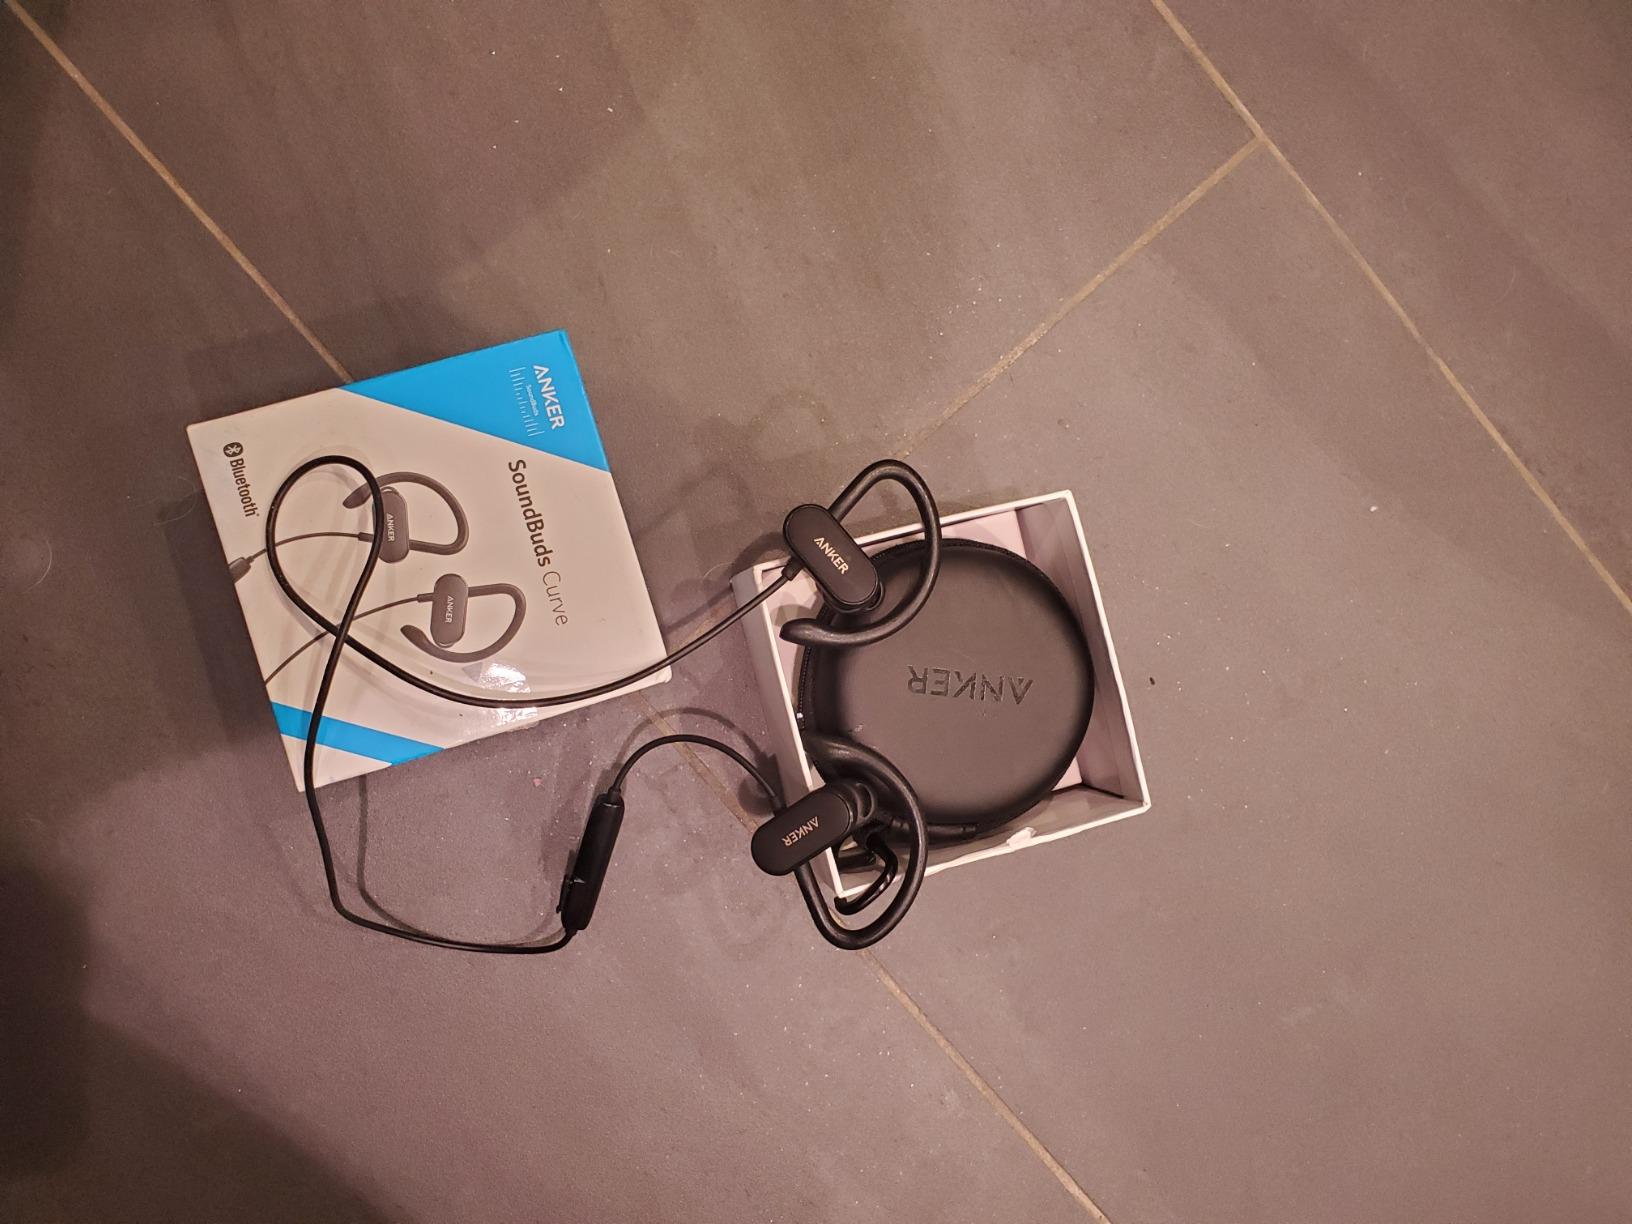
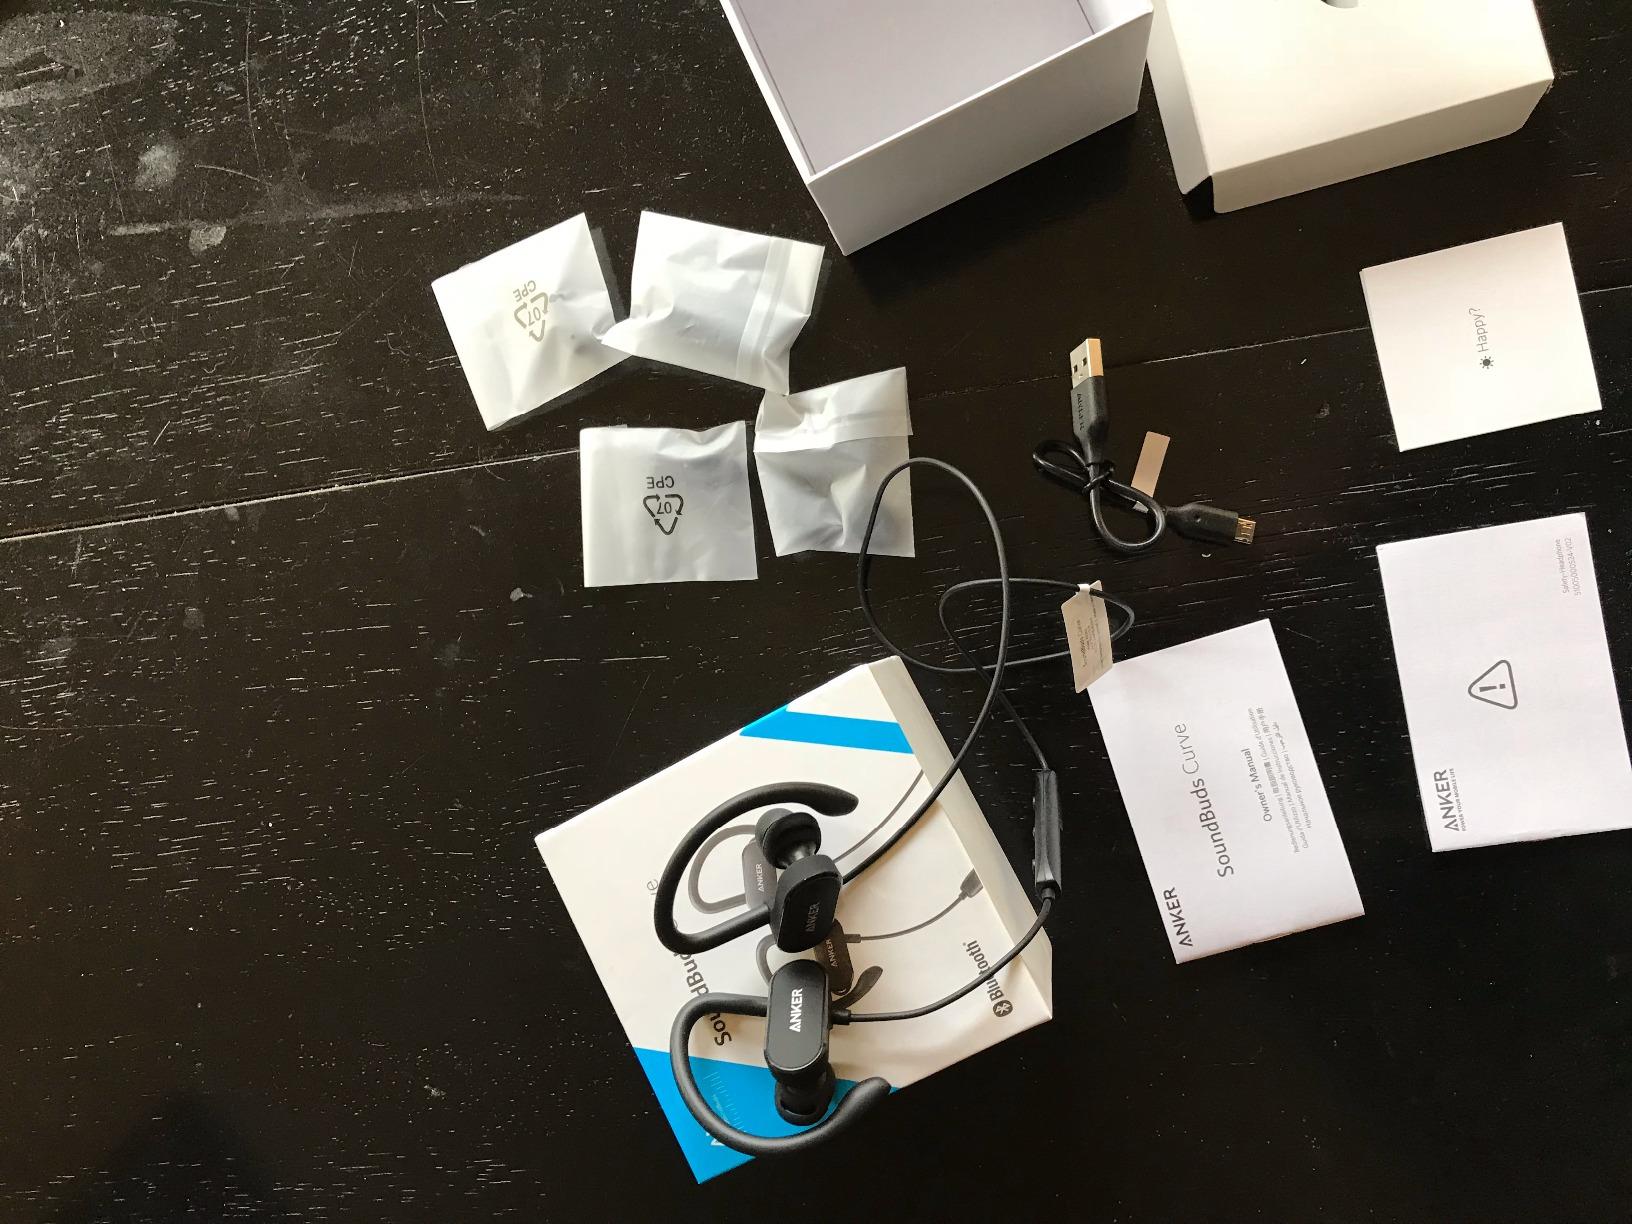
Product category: headphones
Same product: yes